The Octagon (Roosevelt Island)

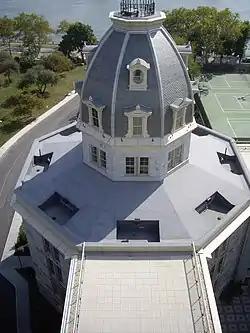
Aerial view

The Octagon, built in 1834, is a historic octagonal building and attached apartment block complex located at 888 Main Street on Roosevelt Island in New York City.